Seinfeld season 2

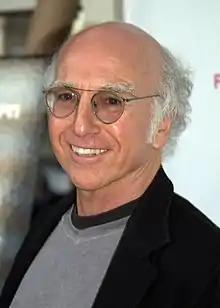
A bald man with white hair around his ears. He is wearing a black suit, blue shirt, glasses and a red tie.

The review aggregator website Rotten Tomatoes reported a 100% approval rating based on 17 critic reviews. The website's critics consensus reads, ""Seinfeld"s comedic voice gets more confident in this much-improved second season, which better utilizes its supporting players to uproarious effect."